2010 United Kingdom student protests

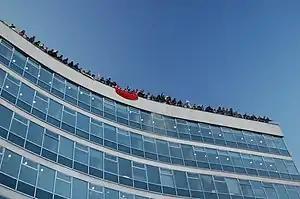
Protesters on the roof of 30 Millbank

Riot police from the Territorial Support Group arrived an hour after the building was occupied to remove the protesters. In retaliation, the police were pelted with eggs, rotten fruit, banners, and shards of glass. One of the protesters on the building's roof, Edward Woolard, threw a fire extinguisher onto the police below. He received instant criticism from some of the protesting crowds, who called on those on the roof to "stop throwing shit". To control the situation, police used the controversial technique of kettling to trap the protesters within Millbank Square, the forecourt to 30 Millbank, whilst protesters on the outside of the building were pushed back. The police began letting demonstrators out of the building from 6:30 pm, arresting those whom they believed were responsible for vandalism.